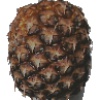
Label: Pineapple 1